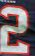
Number: 2